Levis (motorcycle)

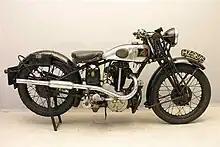
1932 OHV 350 cc

From 1928 onward, Levis produced 247 cc ( bore x stroke) and 346 cc (70 mm bore x 90 mm stroke) four-stroke ohv machines and later added 498 cc and 600 cc ohv four-strokes. For a brief period, a 346 cc side valve single, and also a 247 cc sohc single with chain-driven overhead camshaft were available.